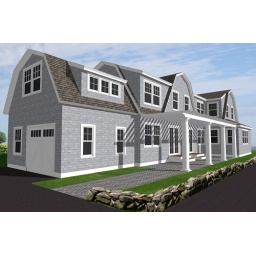
Reilly Studios early design concept for the renovation and additions to a beach house in Rye Beach, NH